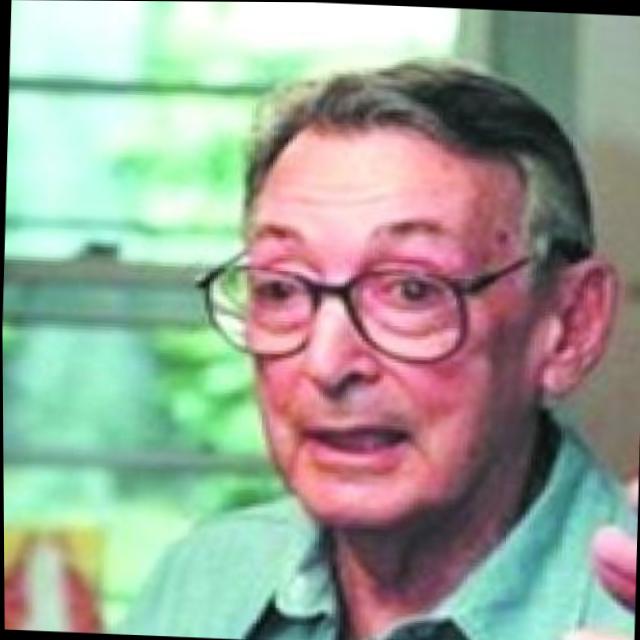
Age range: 45-64